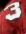
Number: 3